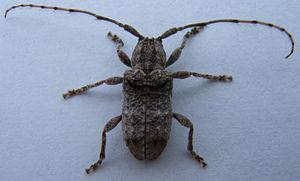
Les Pogonocherini Mulsant, 1839 constituent une tribu d'insectes coléoptères de la famille des cérambycidés et de la sous-famille des Lamiinae.